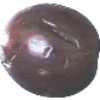
Label: Passion Fruit 1